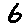
Label: 6